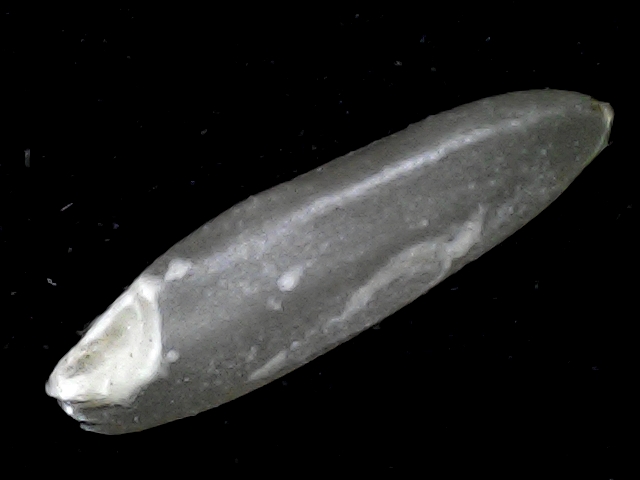
Rice variety: BD72